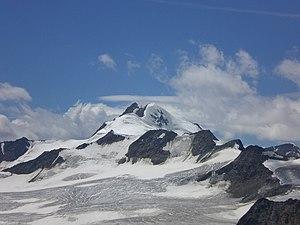
La Wildspitze est un sommet des Alpes, à 3 774 m d'altitude, point culminant du massif de l'Ötztal, en Autriche.